The First Echelon

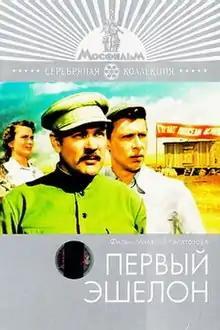

The First Echelon (translit. "Pervyy eshelon") is a 1955 Soviet war romance film directed by Mikhail Kalatozov, for which Dmitri Shostakovich wrote the music. The film tells the story of the touching romance between Komsomol secretary Alexey Uzorov and tractor driver Anna Zalogina against the background of Virgin Lands Campaign in Kazakhstan. Part of Shostakovich's score was used as the basis for the Suite for Variety Orchestra No. 1. "Waltz II" from the suite was used in the 1999 Stanley Kubrick film "Eyes Wide Shut".